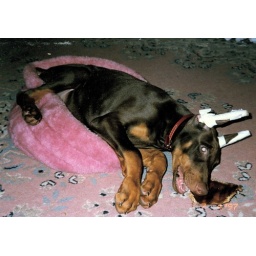
He is laying in a cat's bed eating a pigs ear. What a silly boy he was